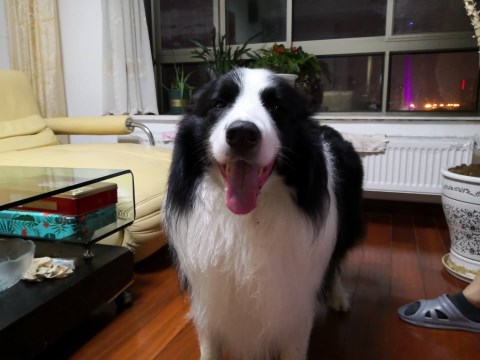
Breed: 2594-n000109-Border_collie